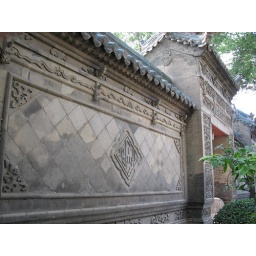
outside cow street mosque in beijing